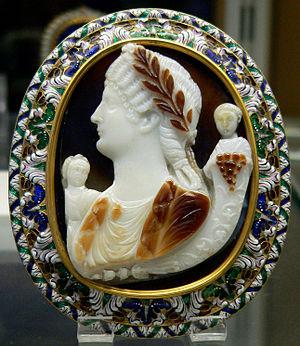
Valeria Messalina est la troisième épouse de l'empereur romain Claude et la mère de Britannicus en 41. Les historiens antiques lui attribuent une conduite scandaleuse qui finit par provoquer sa perte. Soupçonnée de comploter contre l'empereur, elle est exécutée sommairement en 48.